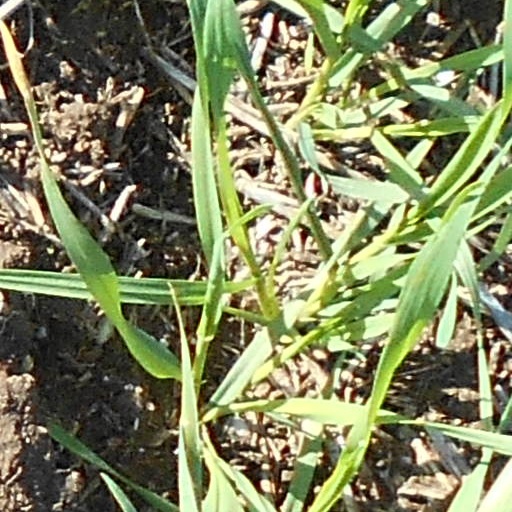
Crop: wheat